Adolf Weil (physician)

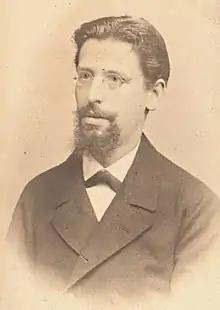
Adolf Weil in 1886

Adolf Weil (7 February 1848, Heidelberg23 July 1916, Wiesbaden) was a German physician after whom Weil's disease is named.